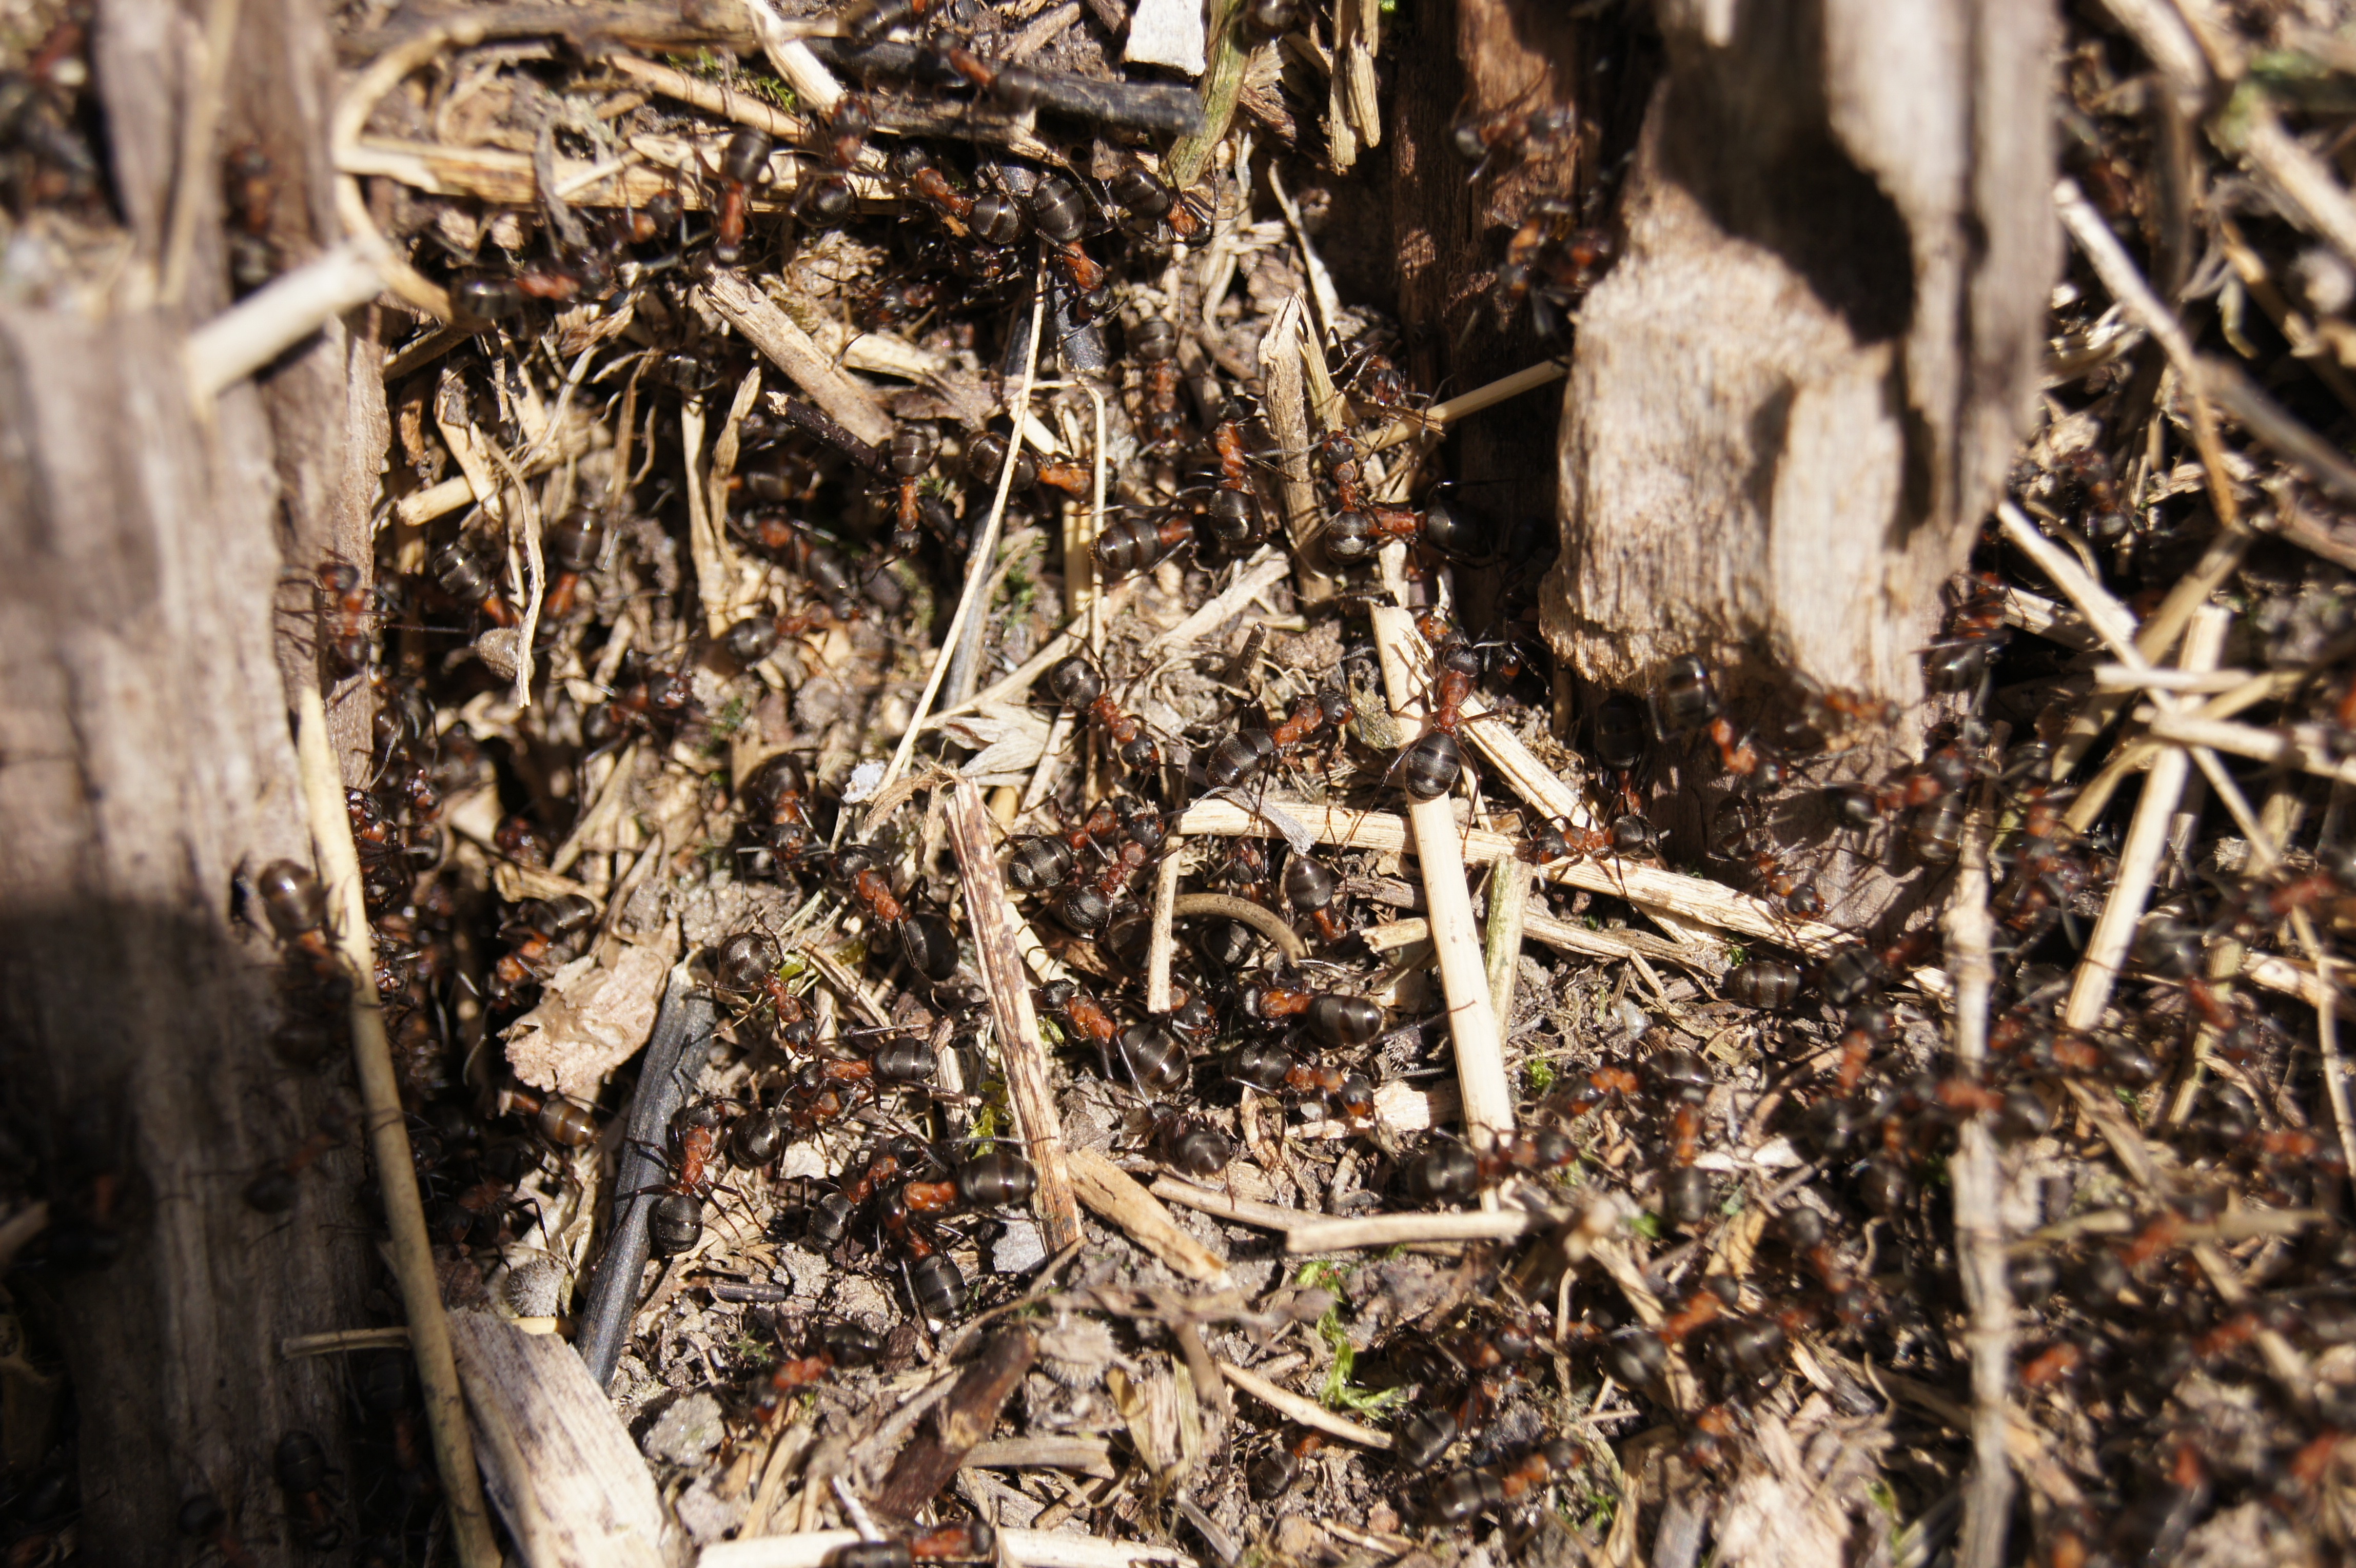
nature, wildlife, insect, soil, fauna, invertebrate, ant, ants, wood ant, membrane winged insect